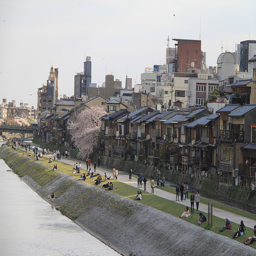
the banks on a warm spring day .